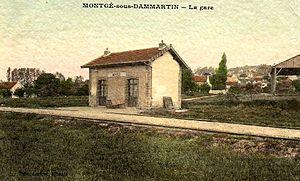
La gare du «
Le tramway de Meaux à Dammartin est une ancienne ligne de chemin de fer d'intérêt local français reliant Meaux, chef-lieu de Seine-et-Marne, à Dammartin-en-Goële.
Montgé-en-Goële est une commune française située dans le département de Seine-et-Marne en région Île-de-France.